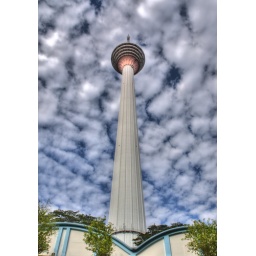
Currrently the 5th tallest tower in the world, KL towers is masive monument reaching 421m.